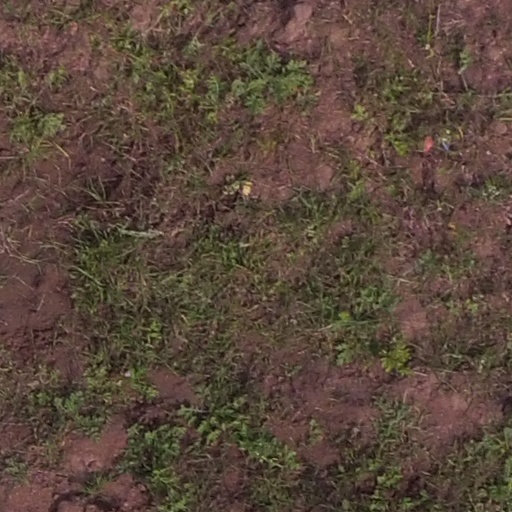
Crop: maize; corn